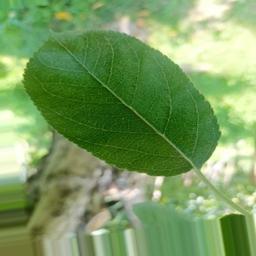
Label: Healthy